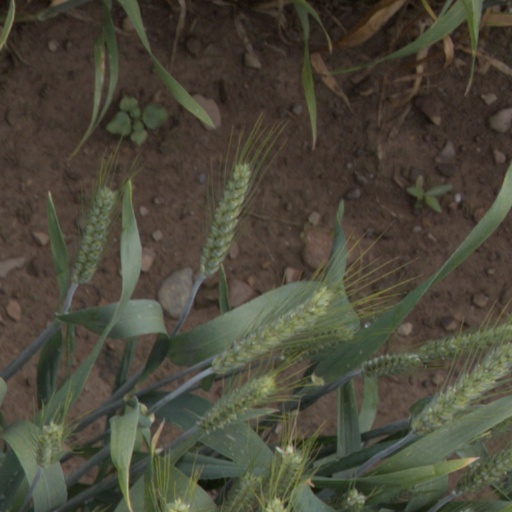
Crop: wheat